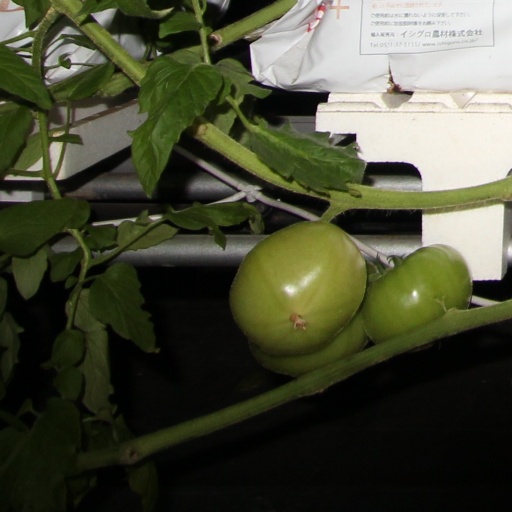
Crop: tomato